Kurmanjan Datka

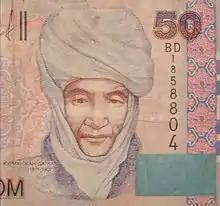
Kurmanjan Datka, as shown on the Kyrgyz 50 som note.

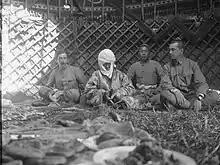
Gustaf Mannerheim (left) and Kurmanjan Datka

Kurmanjan Datka or Datka Kurmanjan Mamatbay kyzy (22 May, 1811 – 1 February 1907), also known as the "Tsaritsa of Alai" (Алайская царица) or the "Queen of the South", was a Kyrgyz politician who acquiesced under duress to the annexation of that region to Russia. She was a female tribal leader and nicknamed the Queen.